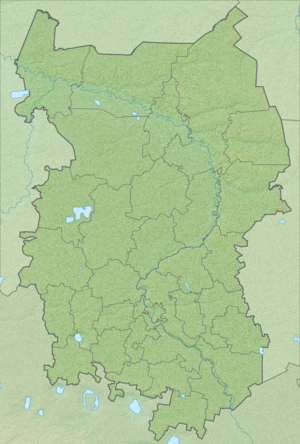
L’Homme d' Ust'-Ishim est le nom donné à un fossile d’Homo sapiens trouvé en 2008 près d'Ust'-Ishim, dans la province d'Omsk, en Sibérie occidentale. Daté de 45 000 ans, il s'agit de l'un des premiers Hommes modernes connus en Sibérie. Ce fossile se distingue par la préservation de son ADN, ce qui a permis en 2014 le séquençage complet de son génome, ainsi devenu le plus ancien génome humain moderne séquencé à ce jour.